Toby Slater

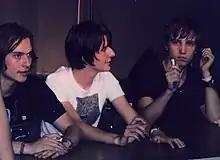
Slater (far right) with Catch in 1997

Tobias Lewis Slater (14 August 1979 – 13 December 2021) was an English singer-songwriter and musician, best known as the lead singer for the 1990s indie pop band Catch, who released two singles in the UK and an album in Indonesia. Slater also recorded and released music as a solo artist and with the band Kunta Kinte, who were renamed Tough Love.